Yakov Sinai

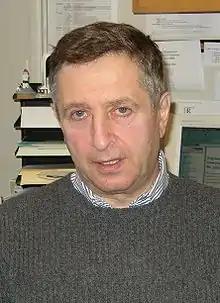
Sinai in 2007

Yakov Grigorevich Sinai (born September 21, 1935) is a Russian–American mathematician known for his work on dynamical systems. He contributed to the modern metric theory of dynamical systems and connected the world of deterministic (dynamical) systems with the world of probabilistic (stochastic) systems. He has also worked on mathematical physics and probability theory. His efforts have provided the groundwork for advances in the physical sciences.